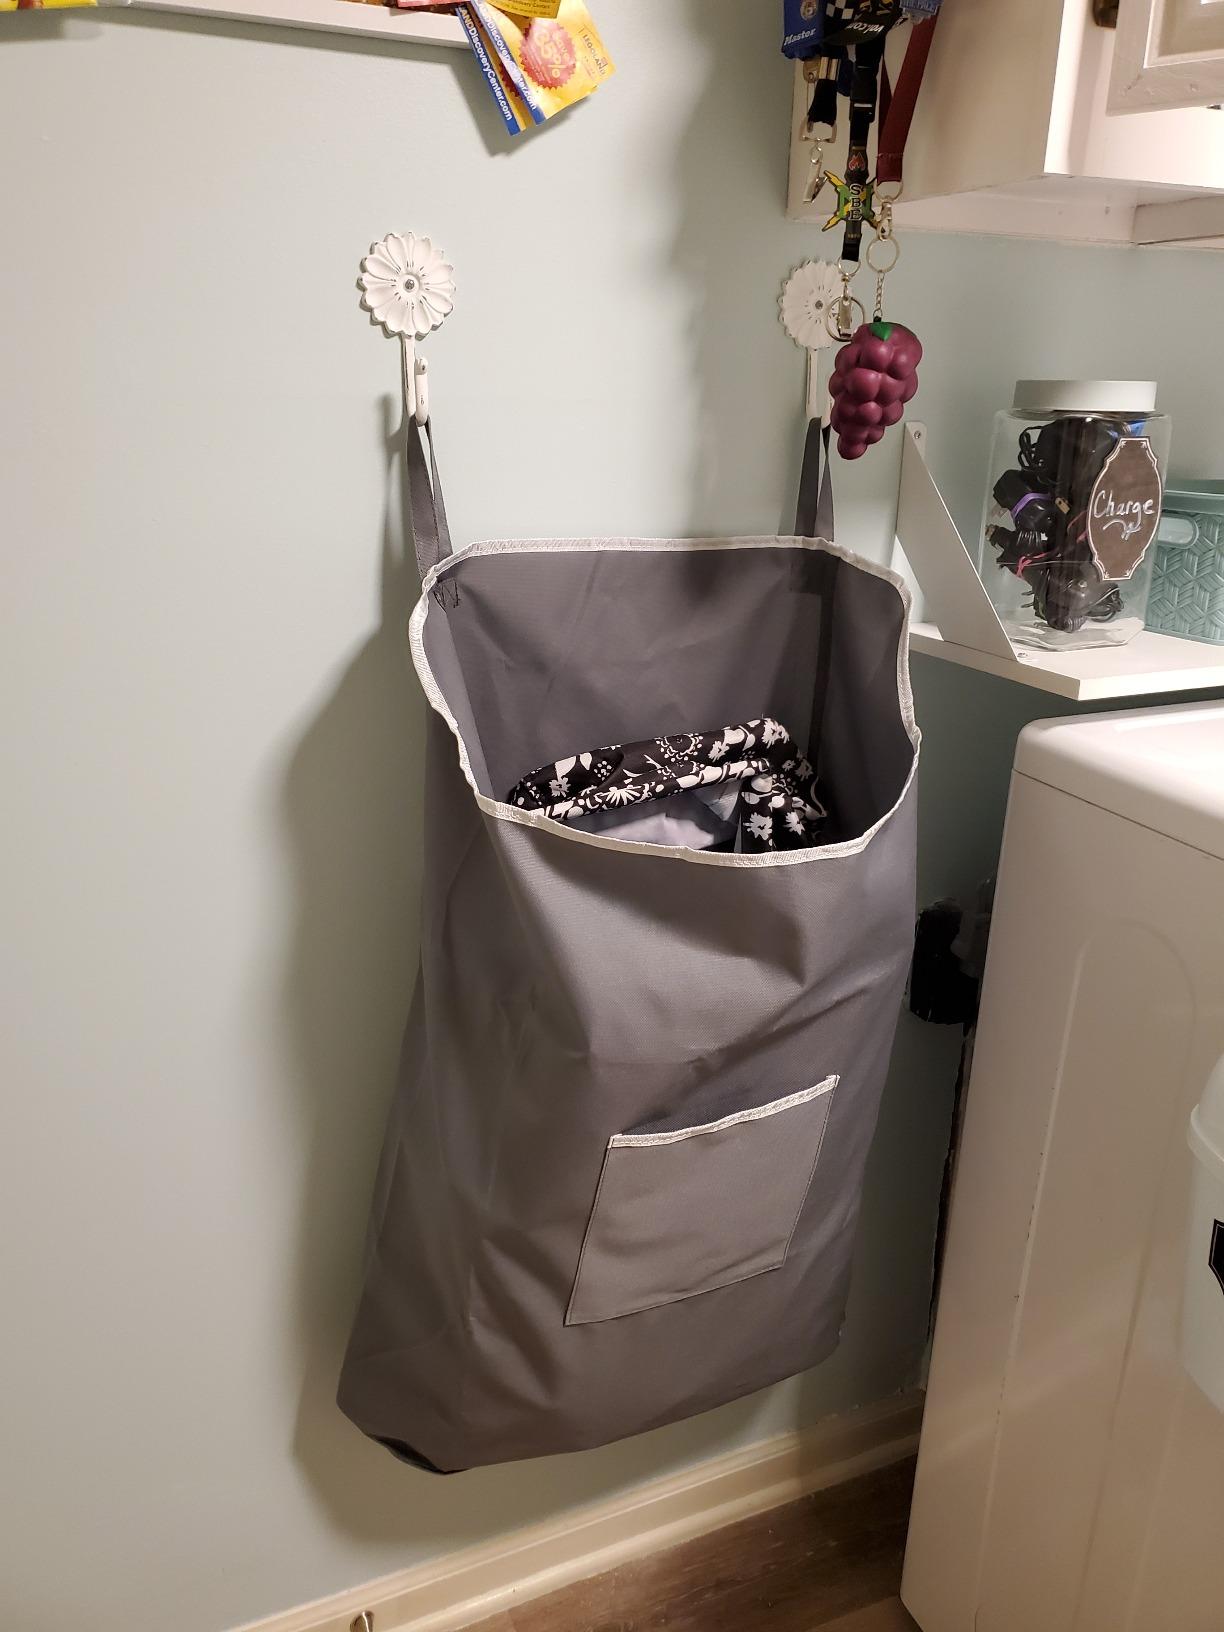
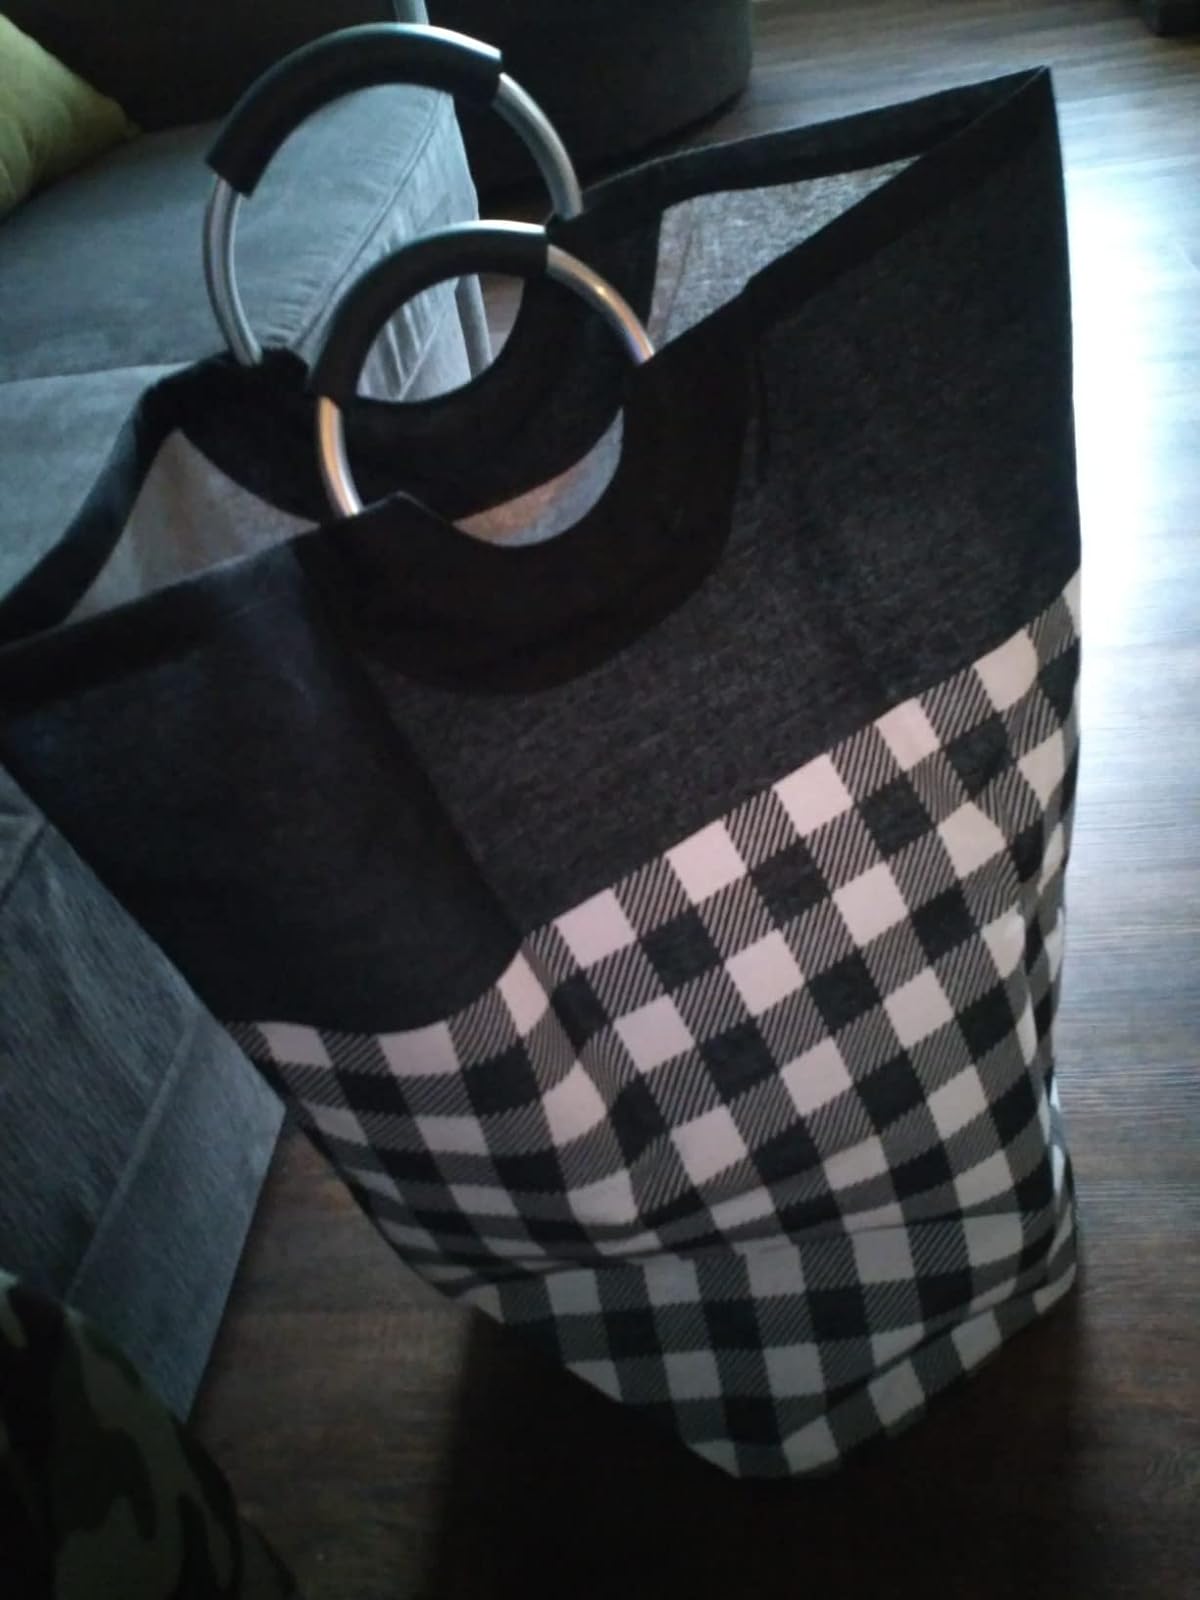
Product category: items_hamper
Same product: no